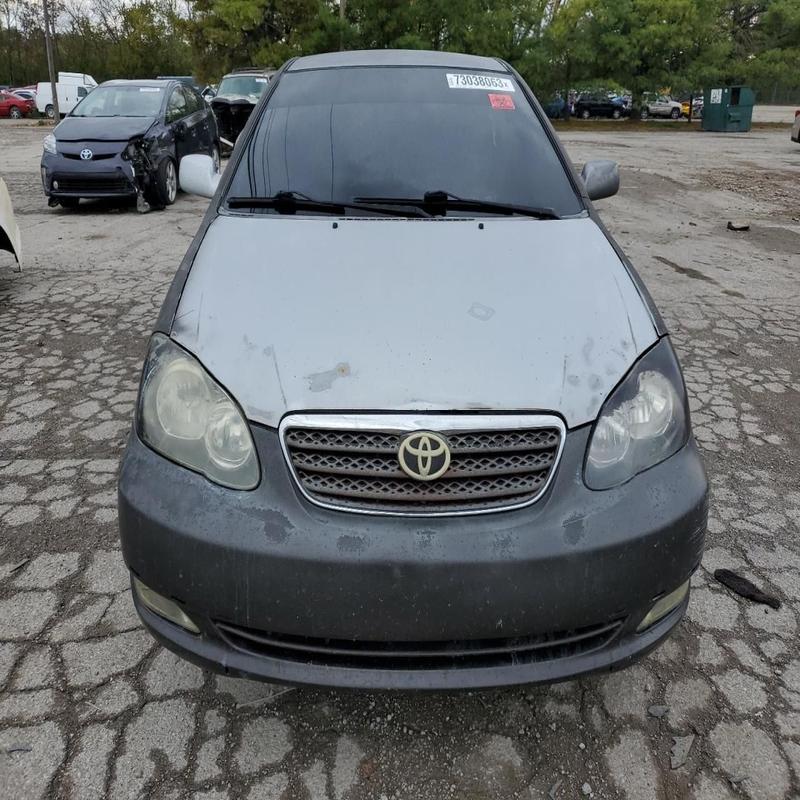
Aucun dommage détecté.
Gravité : aucun